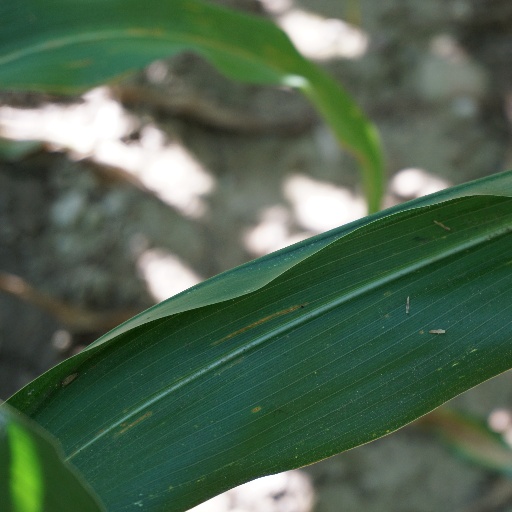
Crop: maize; corn